List of Satavahana kings

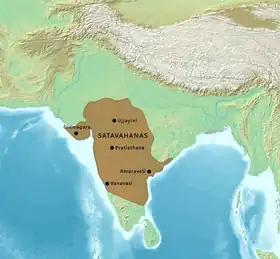
Approximate extent of the Satavahana Empire, in the early 1st century CE

The Satavahana Empire declined for a number of reasons, after Yajnashri Satakarni, the last powerful ruler, the Satavahanas were succeeded by weak rulers who were unable to manage the vast empire. The loss of centralized power led to the rise of feudatories, finally it led to the division of the empire. The Satavahanas' greatest competitors were the Sakas, who had established power in Western India.